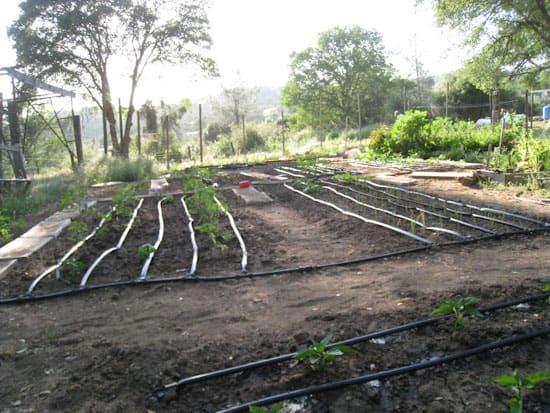
Bustani inaonekana yenye mfumo wa umwagiliaji wa matone. Mistari ya mimea midogo imepandwa na udongo umelimwa vizuri. Miti mikubwa inaonekana kwa mbali na jua linatoa mwanga mzuri. Ni bustani iliyotunzwa vizuri yenye teknolojia ya umwagiliaji.